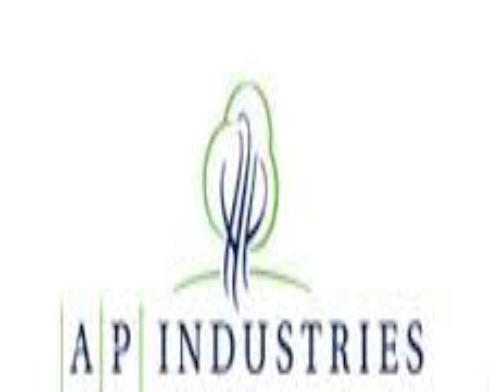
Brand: AP Industries
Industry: Others